Giampaolo Calanchini

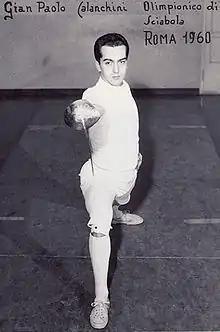
Giampaolo Calanchini in 1960

Giampaolo Calanchini (4 February 1937 – 19 March 2007) was an Italian fencer. He won a bronze medal in the team sabre at the 1960 Summer Olympics and a silver in the same event at the 1964 Summer Olympics.